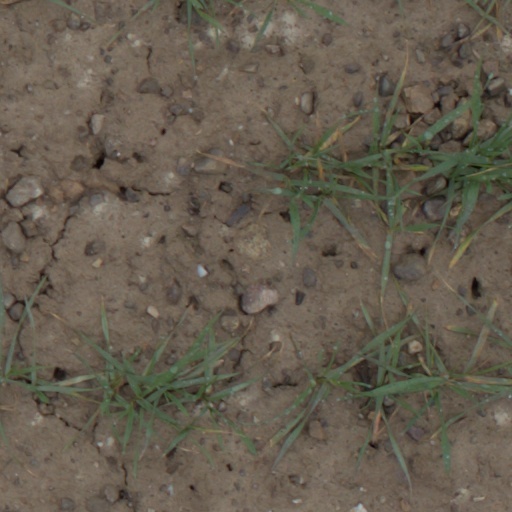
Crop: wheat